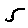
Label: 5